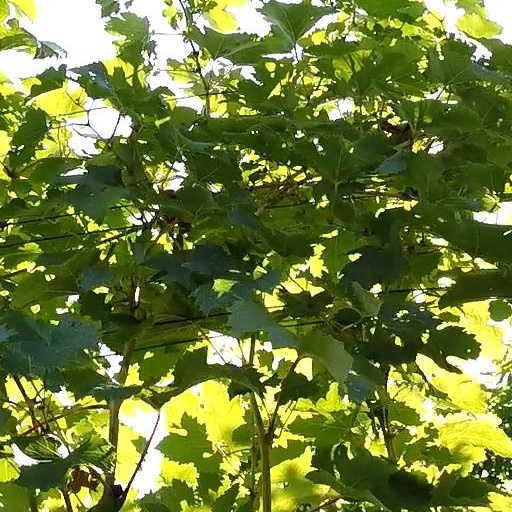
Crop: grape